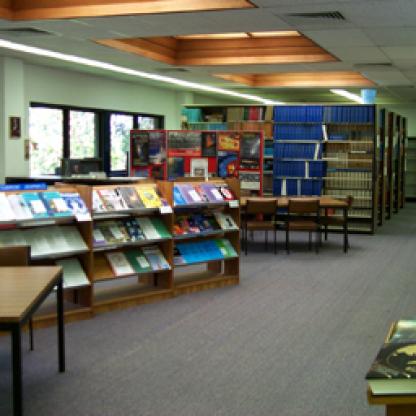
Scene: Indoor